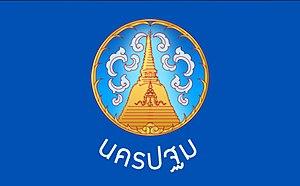
Nakhon Pathom est une province de Thaïlande.